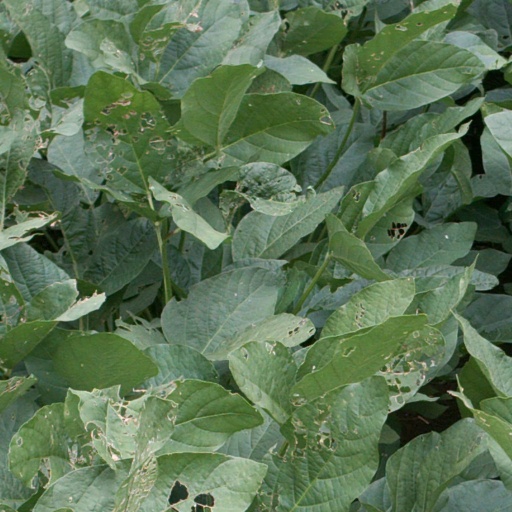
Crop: soybean